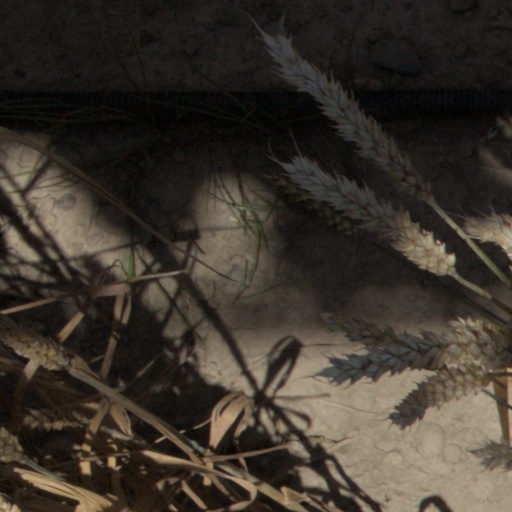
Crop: wheat